York Rail Operating Centre

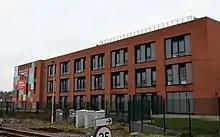
The ROC at York with Welcome to Yorkshire sign

York Rail Operating Centre (also known as York ROC) is a Rail operating centre (ROC) located at the south western end of railway station in York, England. The site is one of twelve that will control all signalling across the mainland of the United Kingdom. It was opened in stages from 2014 onwards, with responsibility for signalling becoming active in January 2015. The York ROC accepted the role of its predecessor, the adjacent York Integrated Electronic Control Centre (IECC), in December 2018.